Garage A Trois

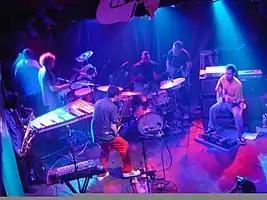
Garage A Trois at Tipitina's with Mean Willie Green sitting in on drums on April 28, 2004

Garage A Trois is an American jazz quartet including drummer Stanton Moore, saxophonist Skerik, vibraphone and percussionist Mike Dillon and keyboardist Marco Benevento. They play a variety of music including rock, funk and jazz.